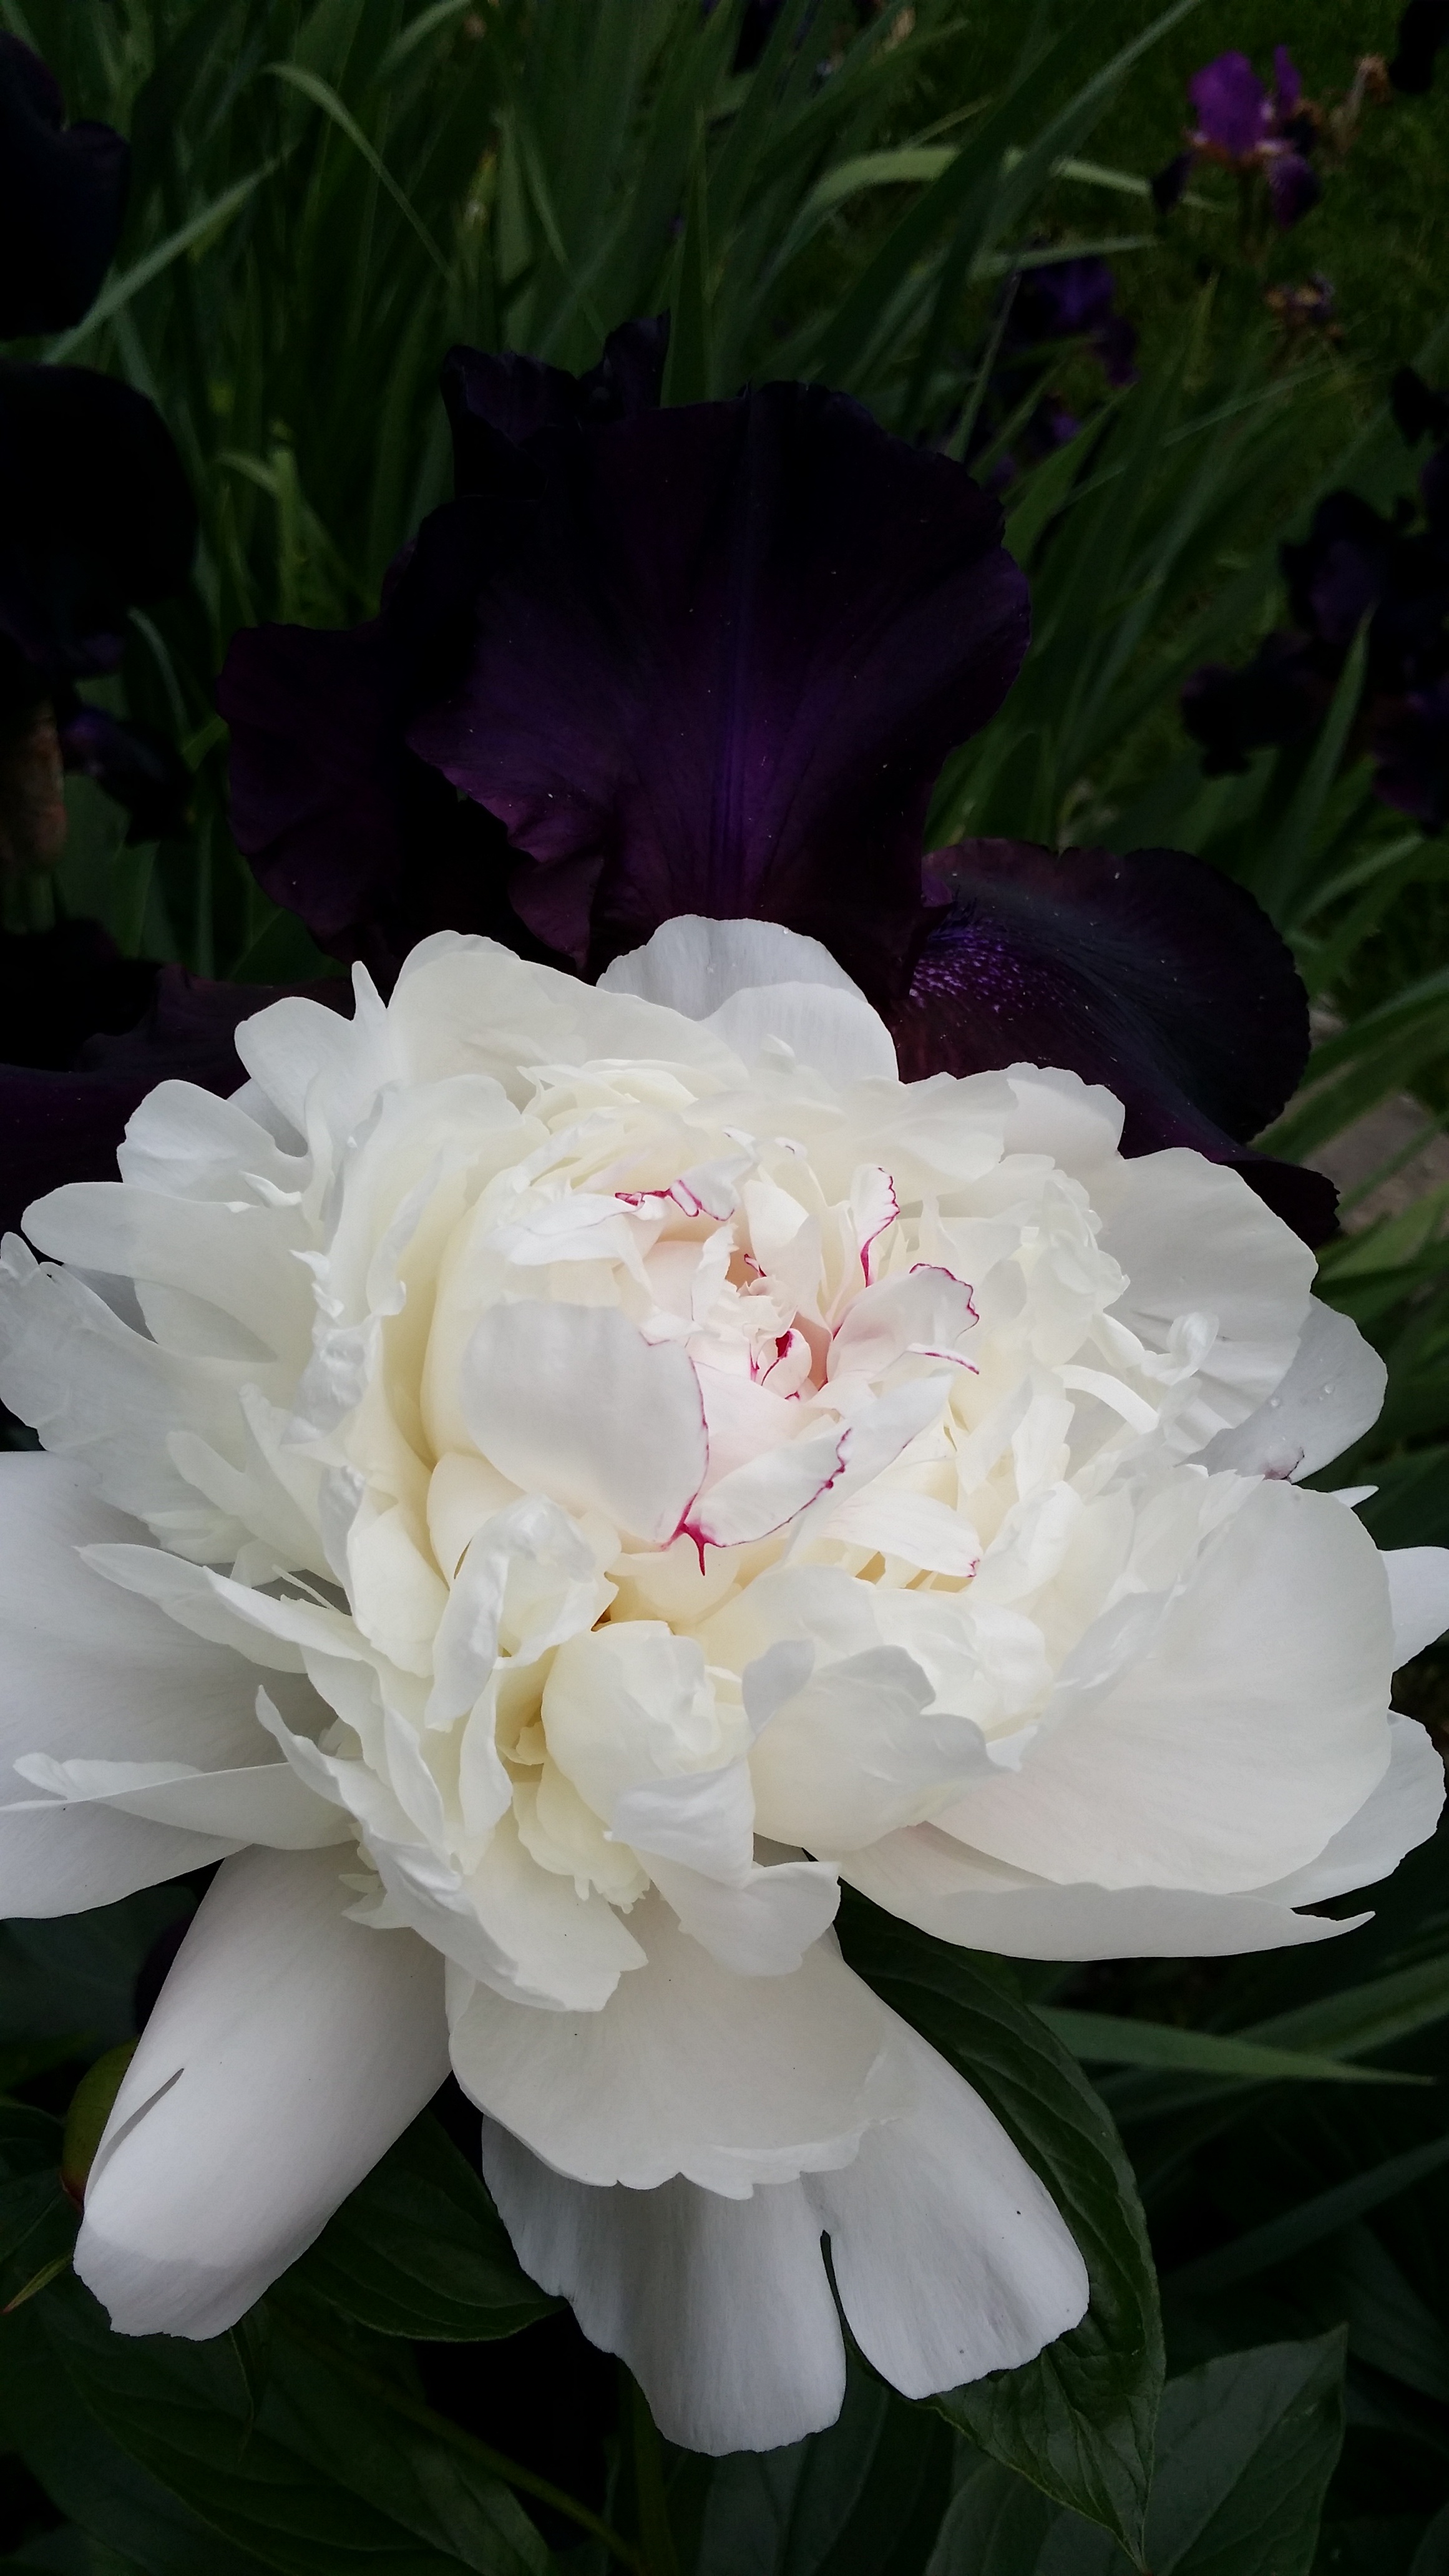
nature, blossom, plant, white, flower, petal, bloom, spring, blooming, flora, plants, beautiful, peony, flowering plant, land plant